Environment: real
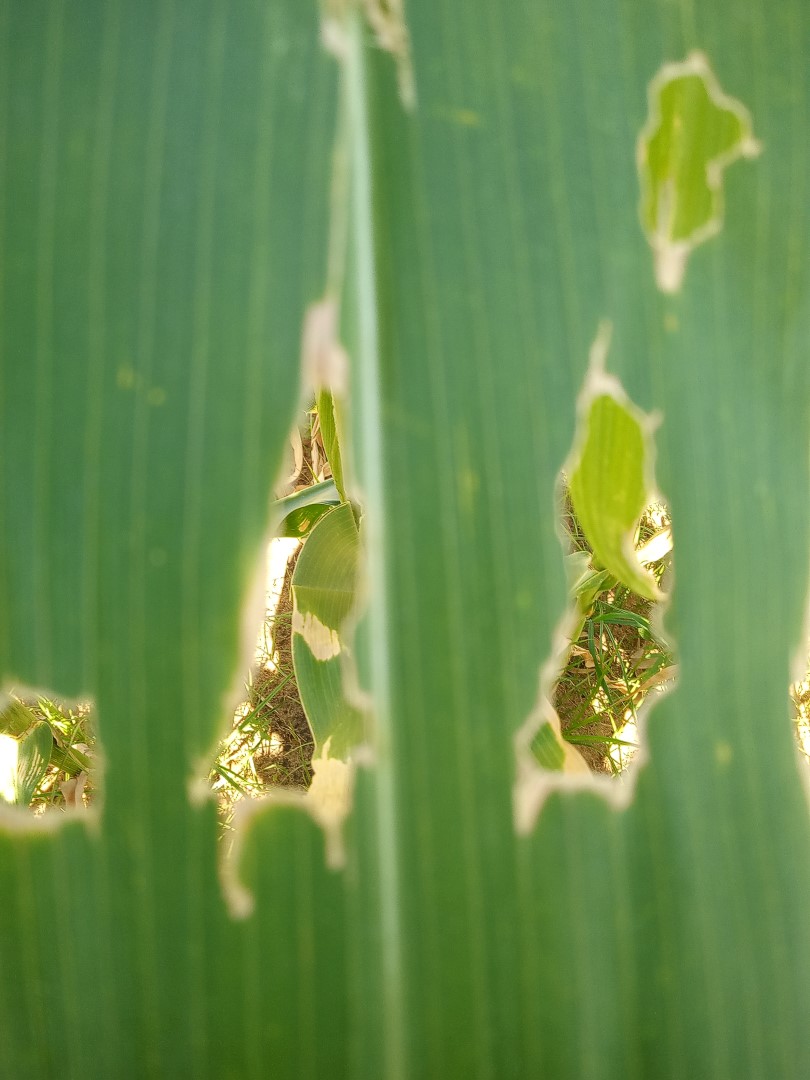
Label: fall_armyworm